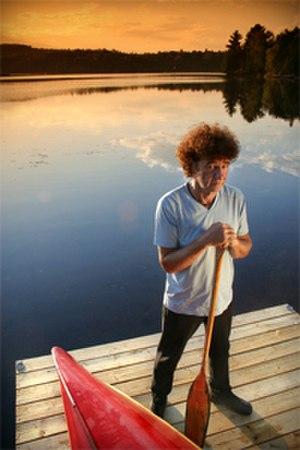
Sylvain Dumais est un photographe canadien.